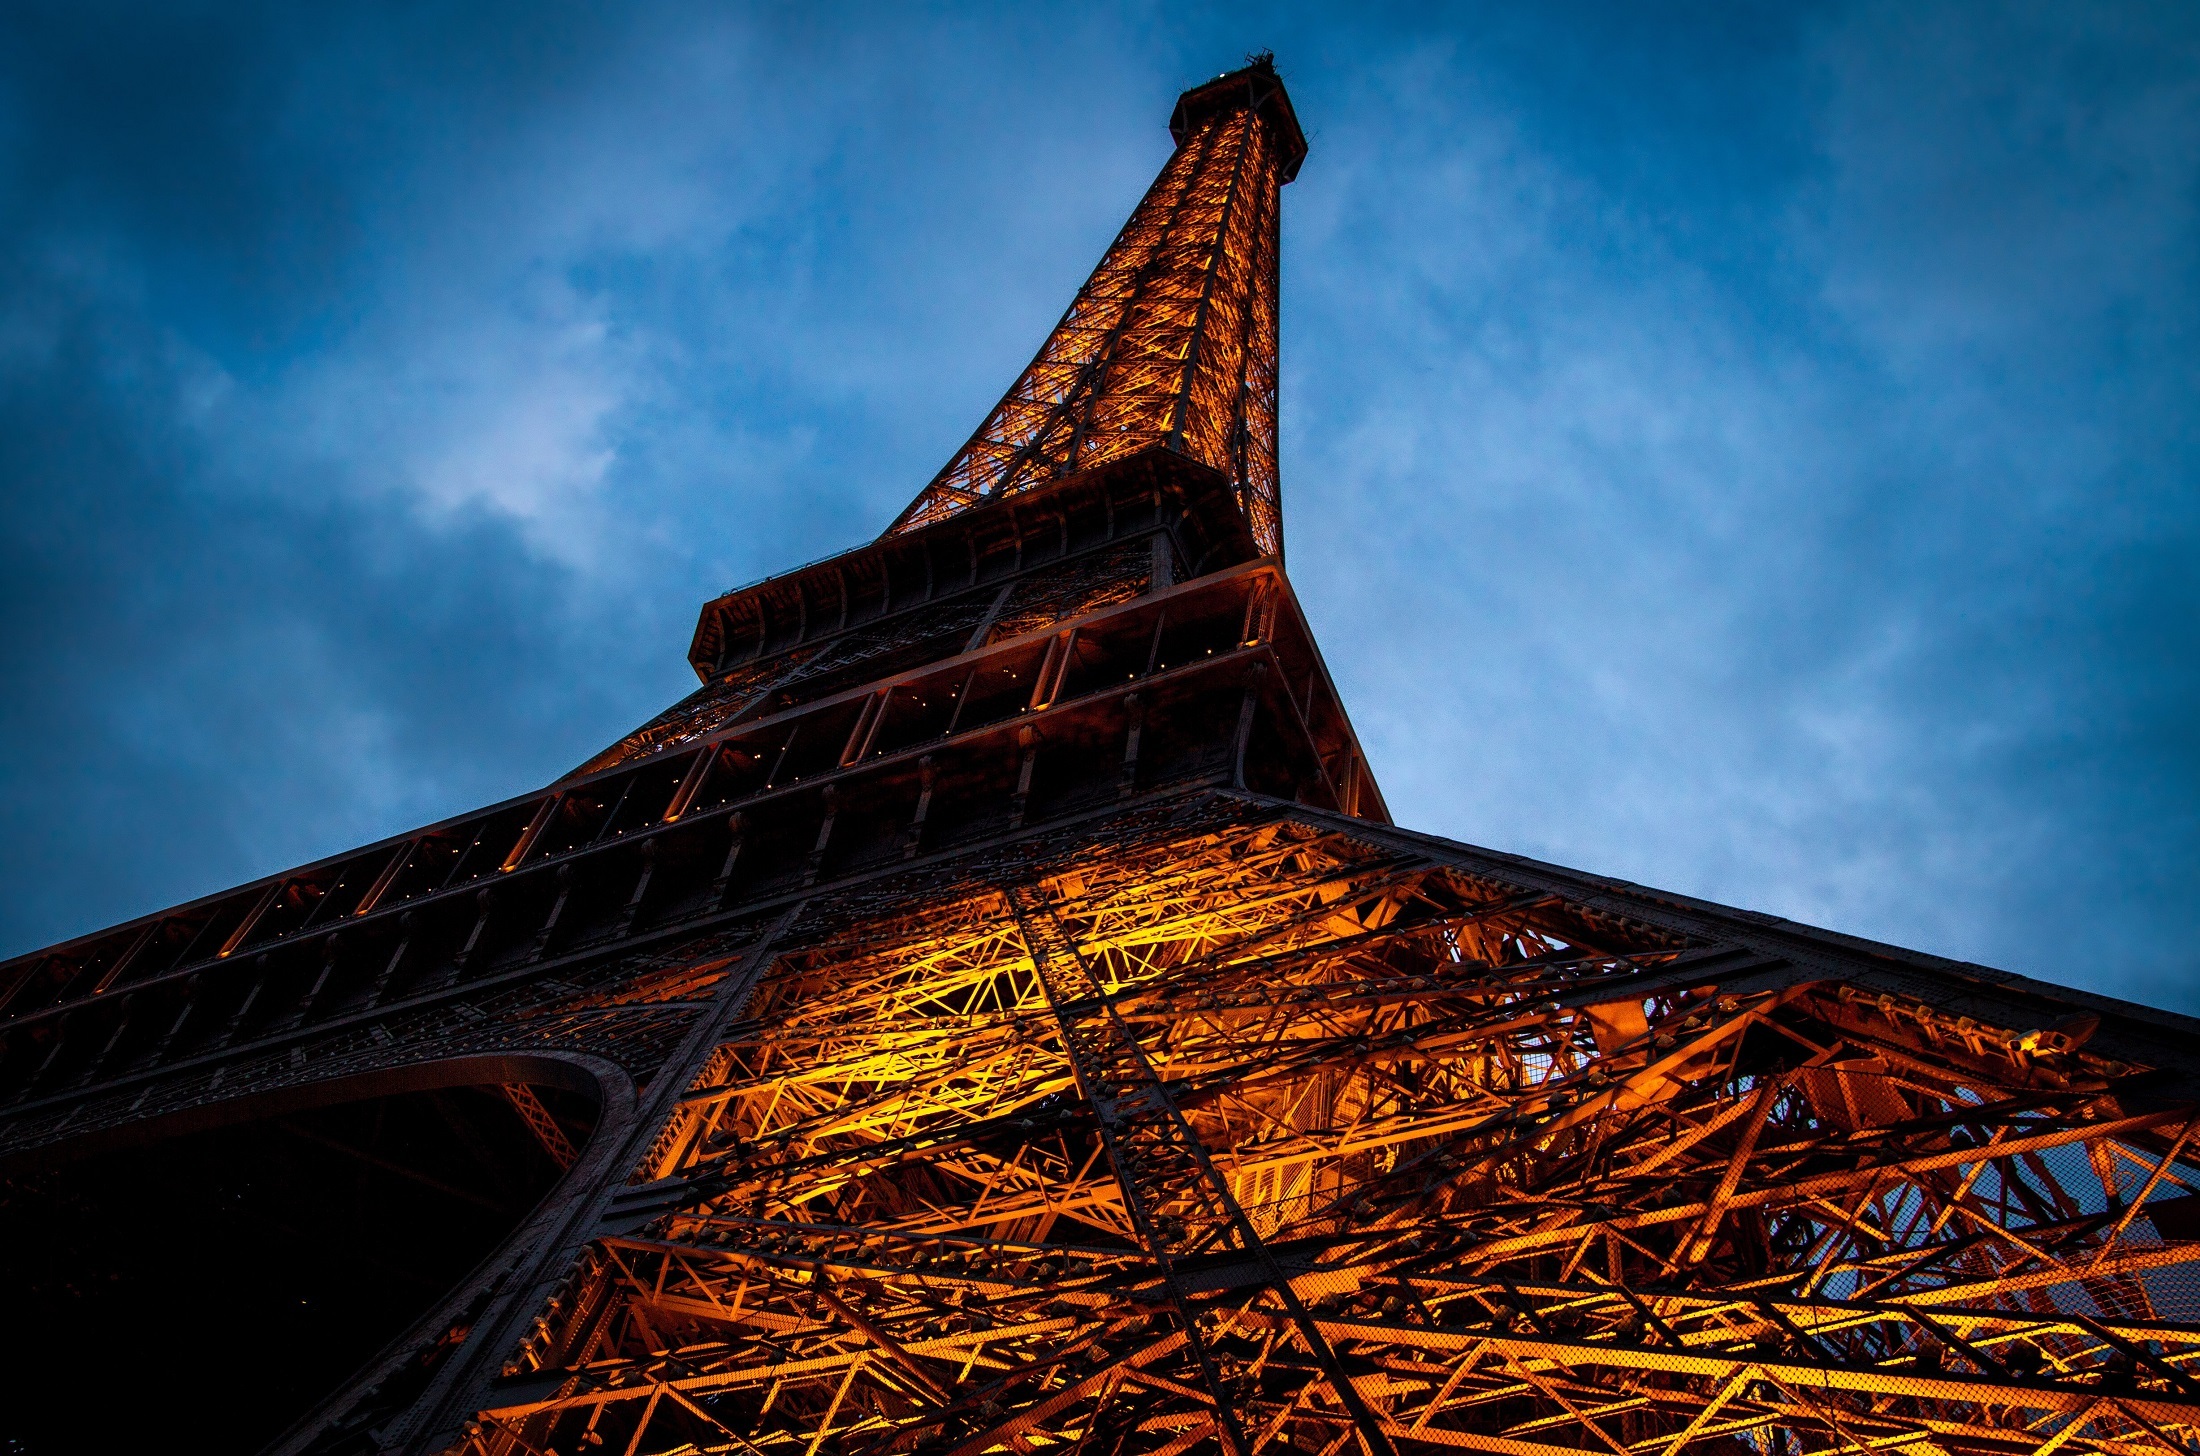
light, architecture, sky, night, sunlight, building, city, eiffel tower, paris, urban, monument, travel, dark, dusk, france, evening, reflection, tower, symbol, romance, landmark, illuminated, outdoors, temple, spire, tall, famous, tourist attraction, steel structure, worm's eye view